Nicolas Colibert

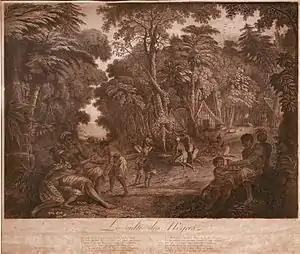
"Religion of negroes", engraving, Paris, 1795, made to celebrate the first abolition of slavery on 4 February 1794.

Nicolas Colibert, a French painter and engraver, was born in Paris in 1750. He executed in the dotted style some landscapes after Casanova, and about 1782 came to London, where he produced two oval plates of 'Pity' and 'Youth,' and two subjects from 'Evelina.' During the Revolution he returned to Paris and engraved several of Schall's designs for 'Les Amours de Psyche et de Cupidon,' published in 1791, and some illustrations after Monsiau to the poem 'La Mort d'Abel,' published in 1793. Colibert died in London in 1806.